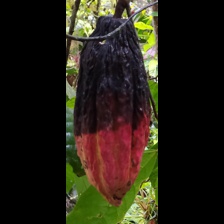
Label: phytophthora